Frederic Hymen Cowen

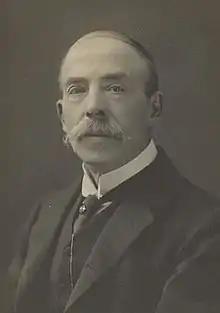
Frederic Hymen Cowen (1852-1935) circa 1915

Returning home on the outbreak of the Austro-Prussian War, he appeared as a composer for the orchestra in an Overture in D minor played at Alfred Mellon's Promenade Concerts at Covent Garden on 8 September 1866. In the following autumn he went to Berlin, where he studied composition under Friedrich Kiel and Carl Taubert, and took piano lessons from Carl Tausig, enrolling at the academy created by Julius Stern, known as the Stern'sches Konservatorium. A symphony (his first in C minor) and a piano concerto (in A minor) were given in St. James's Hall on 9 December 1869, and from that moment Cowen began to be recognised as primarily a composer, his talents as a pianist being subordinate, although his public appearances were numerous for some time afterwards.